Kolmogorov–Zurbenko filter

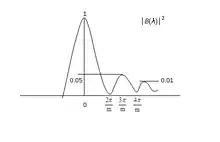
Figure 1.Transfer function of filter for "k" = 1.

Compared to a MA filter, the KZ filter has much better performance in terms of attenuating the frequency components above the cutoff frequency. The KZ filter is essentially a repetitive MA filter. It is easy to compute and allows for a straightforward way to deal with missing data. The main piece of this procedure is a simple average of available information within the interval of m points disregarding the missing observations within the interval. The same idea can be easily extended to spatial data analysis. It has been shown that missing values have very little effect on the transfer function of the KZ filter.